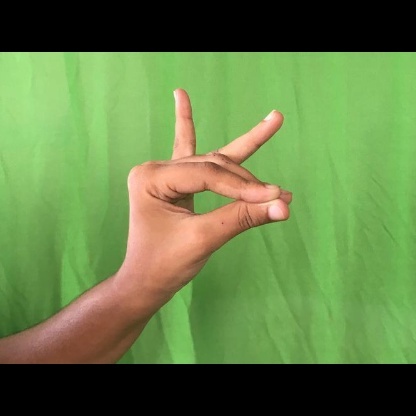
Mudra: Katakamukha